Leech

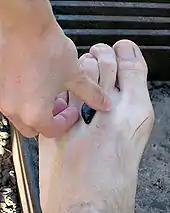
Leeches can be removed by hand, since they do not burrow into the skin or leave the head in the wound.

Blood-sucking leeches use their anterior suckers to connect to hosts for feeding. Once attached, they use a combination of mucus and suction to stay in place while they inject hirudin into the hosts' blood. In general, blood-feeding leeches are non host-specific, and do little harm to their host, dropping off after consuming a blood meal. Some marine species however remain attached until it is time to reproduce. If present in great numbers on a host, these can be debilitating, and in extreme cases, cause death.